Konstantin Kersting

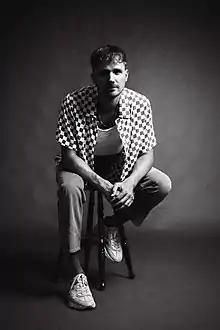

Konstantin Kersting is a German - Australian music producer, songwriter and sound engineer. He has worked with a diverse range of artists, including Tones and I, Milky Chance, Mallrat, Fisher, Spacey Jane, Amy Shark, The Jungle Giants, The Rubens, R3HAB, The Church, Genesis Owusu, Budjerah, Kita Alexander and Peach PRC.